Sky position (RA, Dec in degrees): 168.687, 11.33
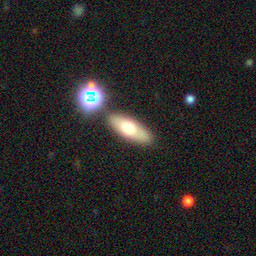
Galaxy morphology: In-between Round Smooth Galaxies